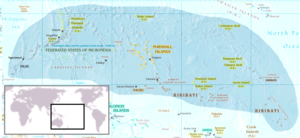
La Micronésie est, avec la Mélanésie et la Polynésie, l'une des trois grandes régions que l'on distingue couramment en Océanie. La Micronésie comprend les États et régions administratives suivants :